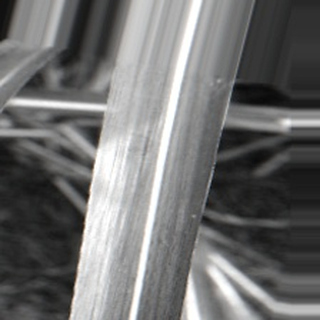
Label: sugarcane_bacterial_blight